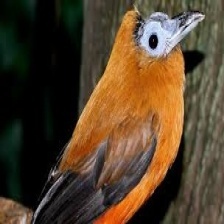
Species: CAPUCHINBIRD
Scientific name: PERISSOCEPHALUS TRICOLOR